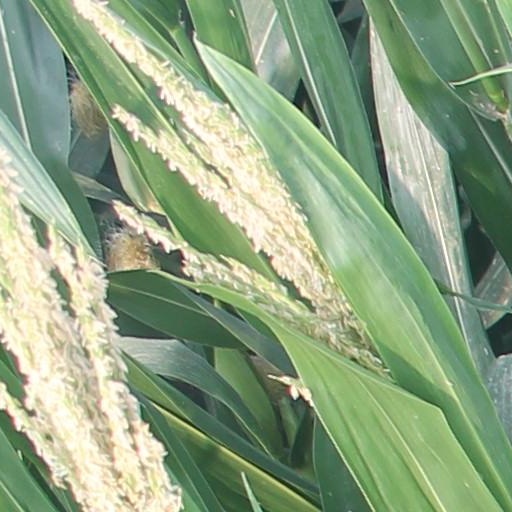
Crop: maize; corn